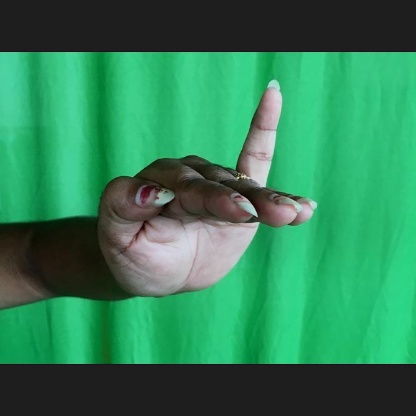
Mudra: Hamsapaksha